Counties of Scotland

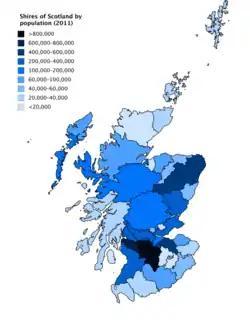
Counties of Scotland by population (2011)

In 1707, the Act of Union united Scotland with England. England also had shires, which had been mostly created in Anglo-Saxon times, and had gradually also come to be known as counties. The word 'county' means an area controlled by a noble called a count in Norman French, or earl in English. Following the Norman Conquest, England's earldoms (which, like Scotland's provinces, had previously covered substantially different territories to the shires) were reorganised to generally correspond to individual shires, which therefore also became known as counties.